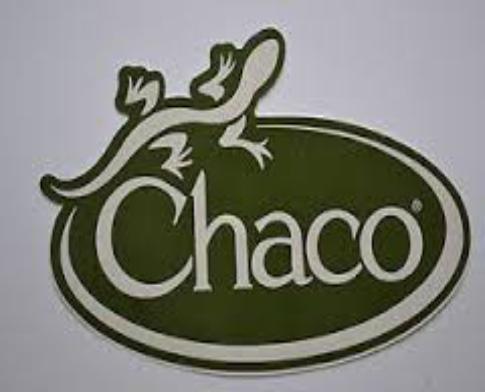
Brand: Chaco
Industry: Clothes